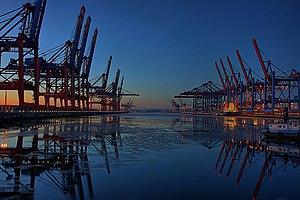
Le port de Hambourg est le plus grand port de commerce d'Allemagne et le troisième d'Europe après celui de Rotterdam et celui d'Anvers.
Le terme de « range nord-européen », ou de « rangée nord-européenne », est la traduction de l'expression anglaise Northern range, utilisée dans l'enseignement secondaire français pour désigner la concentration des principaux ports européens alignés le long du littoral méridional de la mer du Nord, servant de façade maritime à un vaste territoire centré sur l'Europe rhénane.